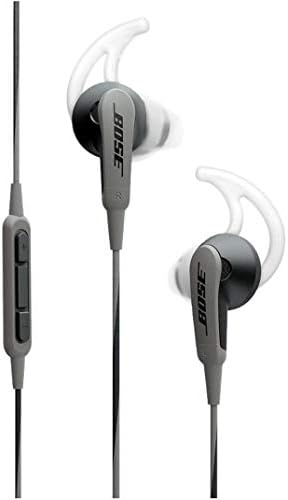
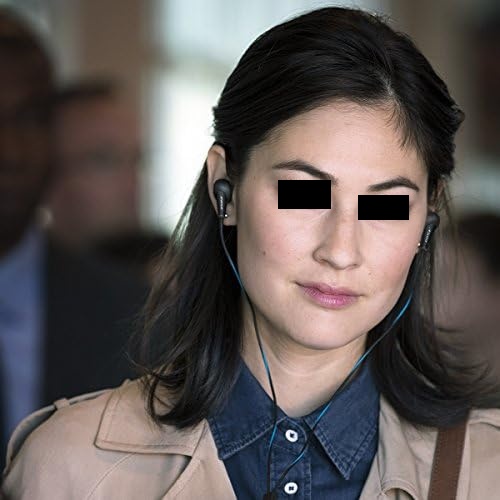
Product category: headphones
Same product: no